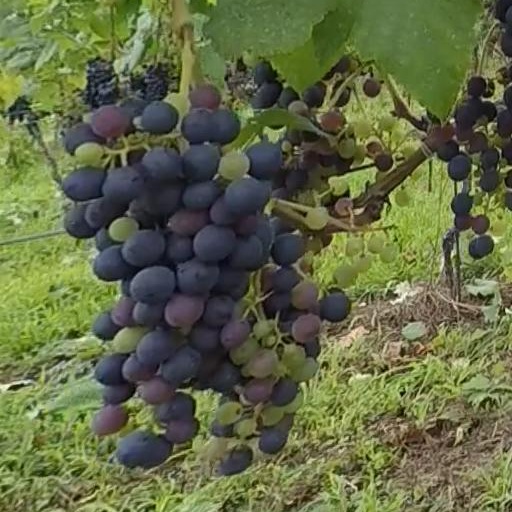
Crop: grape